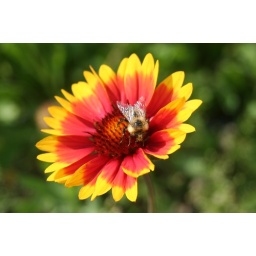
close up of bee on yellow flower in sun good flower 1a